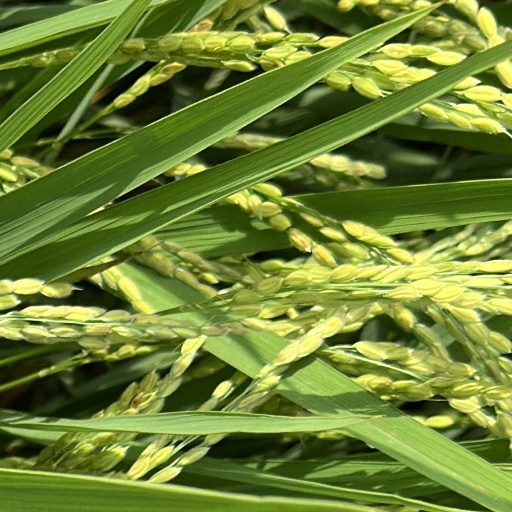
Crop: rice